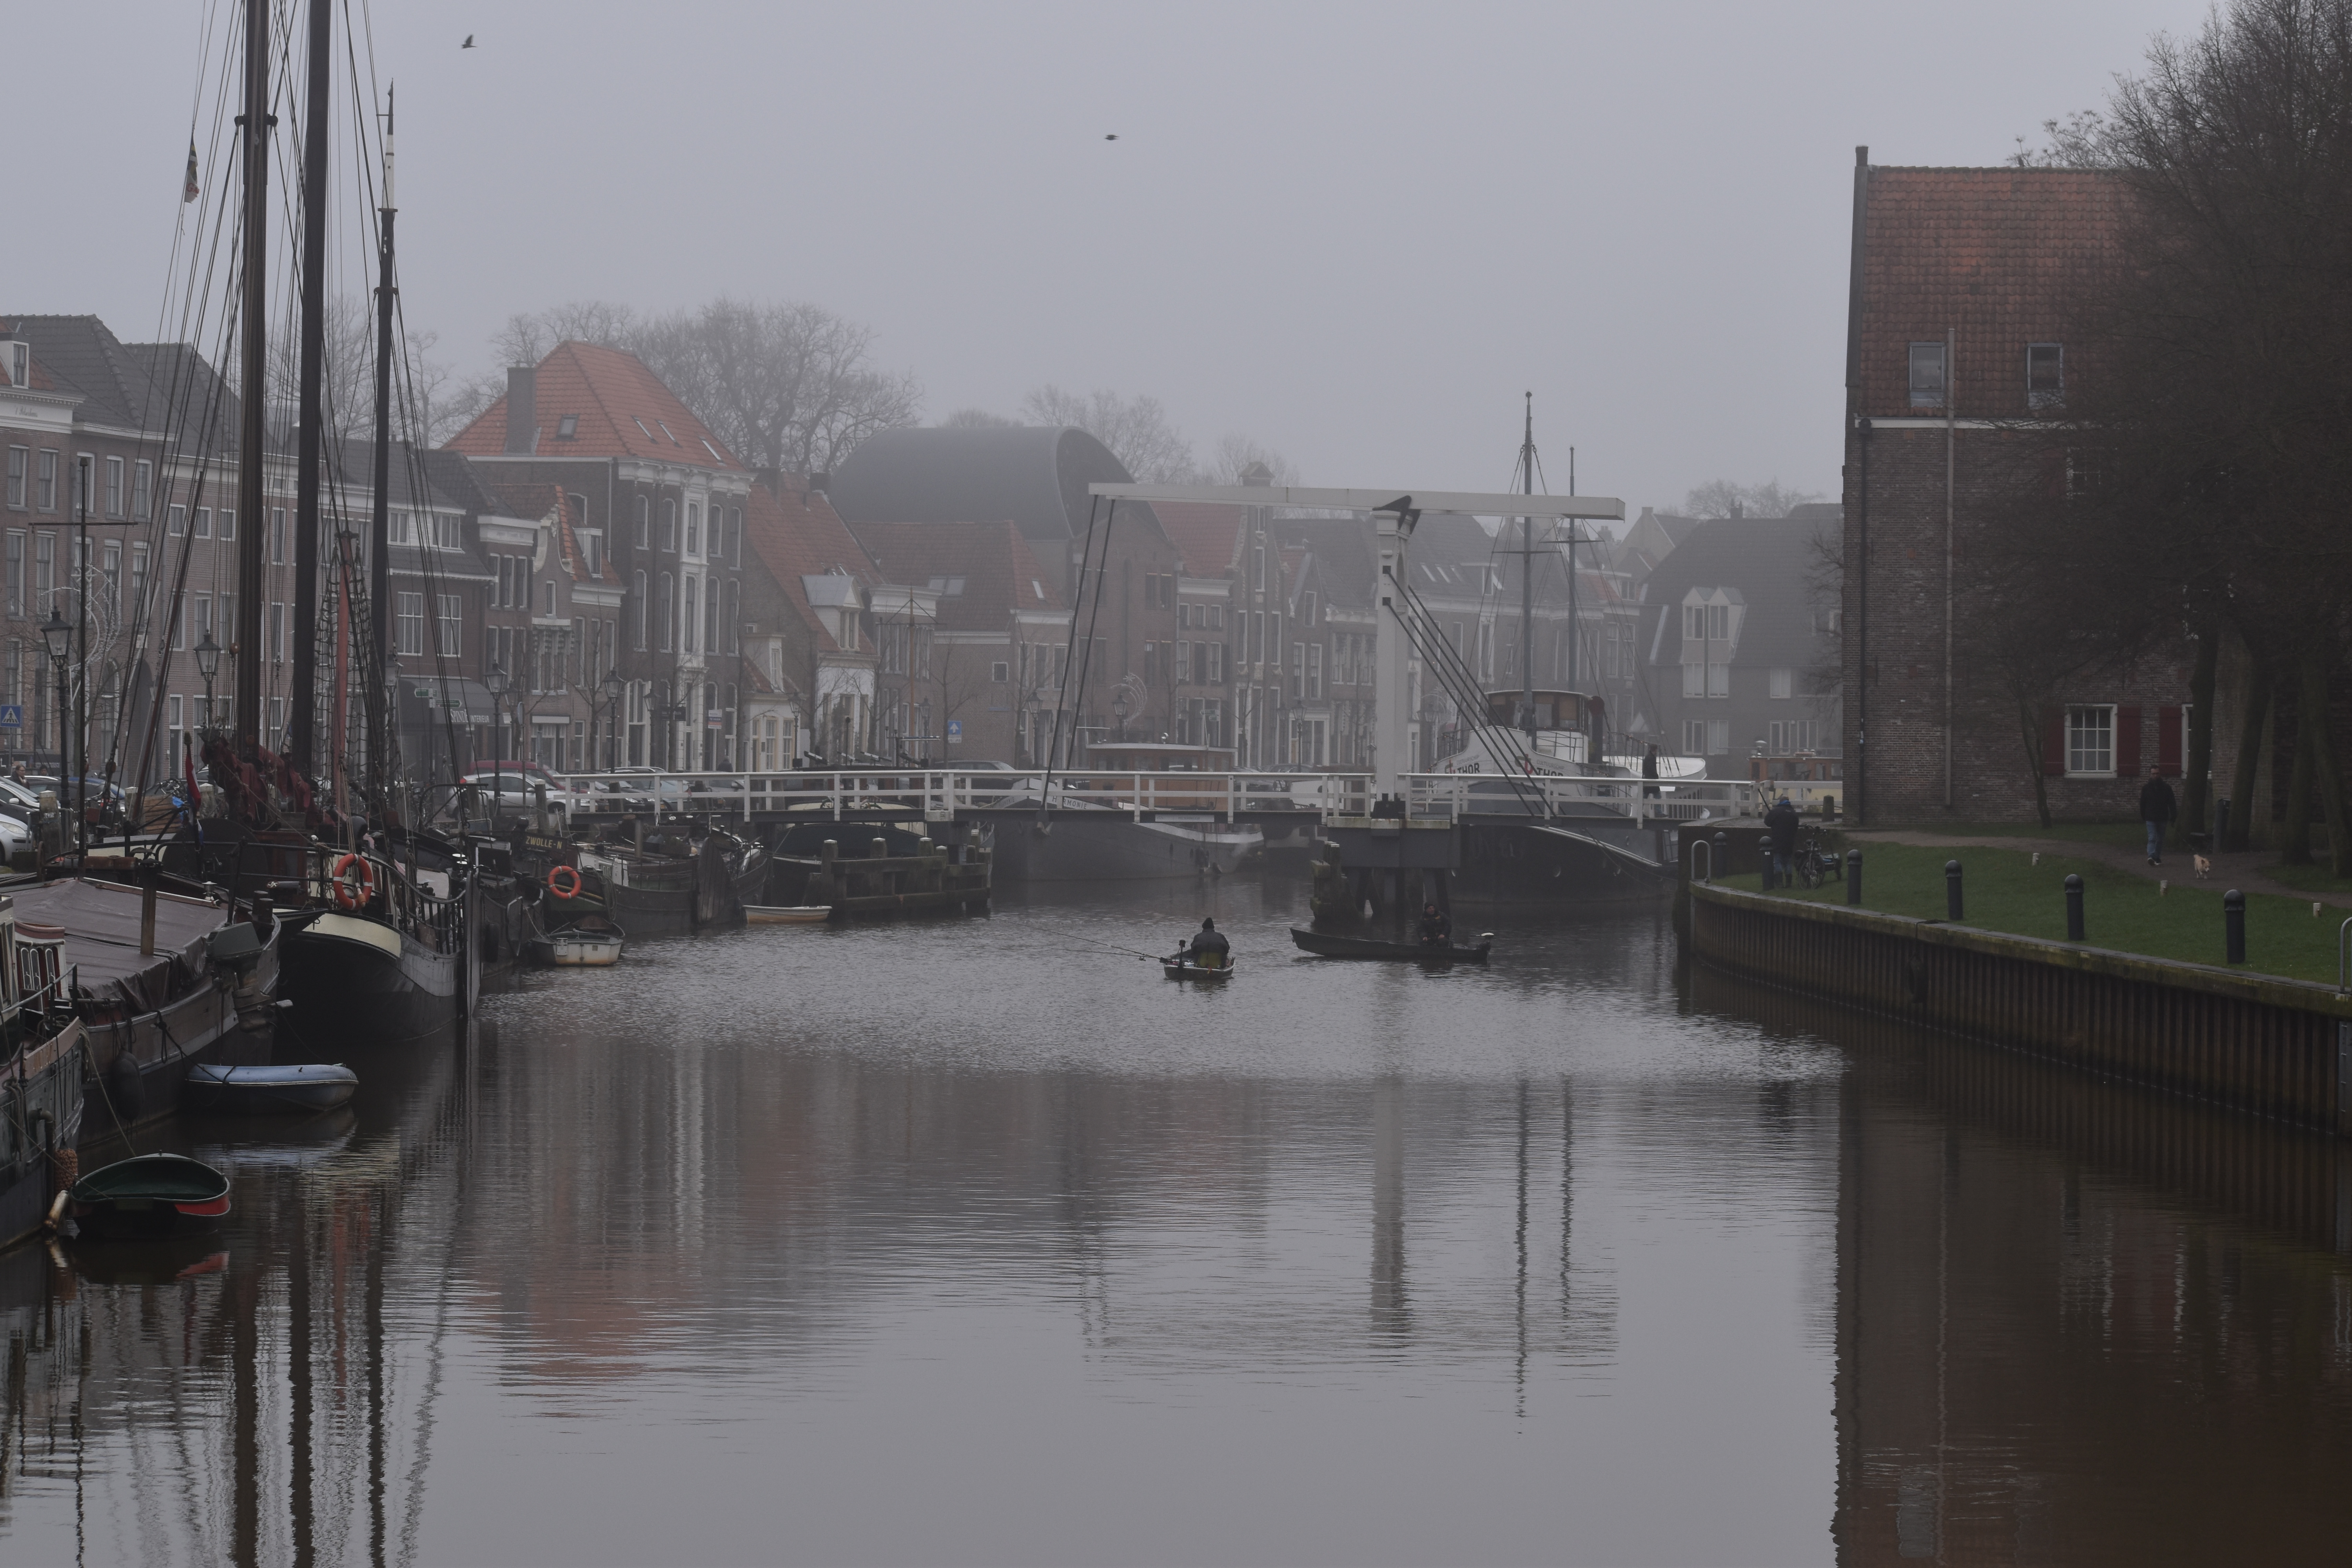
water, waterway, canal, atmospheric phenomenon, river, channel, morning, sky, mist, fog, winter, tree, bank, city, watercourse, freezing, haze, vehicle